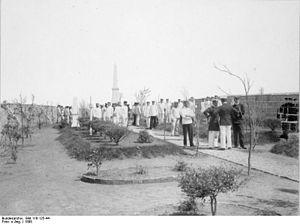
La SMS Iltis est une canonnière de la marine impériale allemande, appartenant à la classe Wolf et lancée en 1878. Elle coule pendant un typhon, le 23 juin 1896. Deux ans plus tard, une autre canonnière du même nom est lancée par la marine impériale allemande, pour le service d'Extrême-Orient.